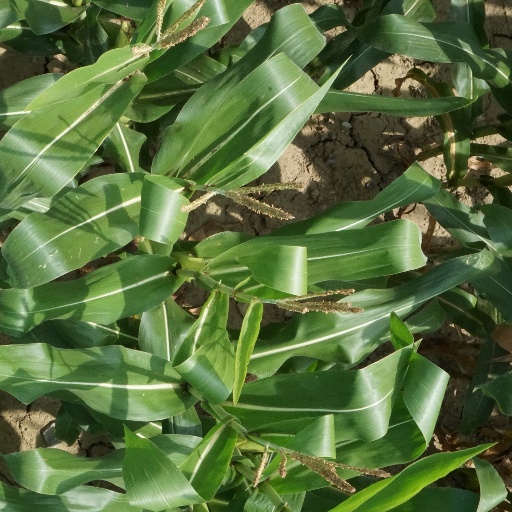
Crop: maize; corn